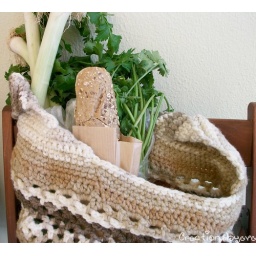
extra large market bag in earth tones (7)